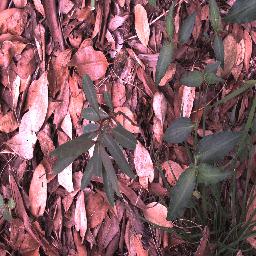
Label: rubber_vine